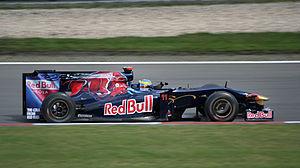
Le championnat du monde de Formule 1 2009 est la 60ᵉ édition du championnat du monde des pilotes. Organisé par la FIA, il s'est déroulé en dix-sept manches entre le 29 mars 2009 et le 1ᵉʳ novembre 2009. Il est remporté par le Britannique Jenson Button chez les pilotes et par son écurie, Brawn GP Formula One Team, chez les constructeurs.